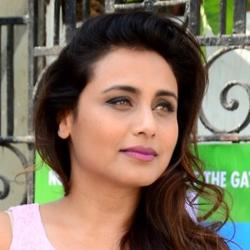
Age: 36